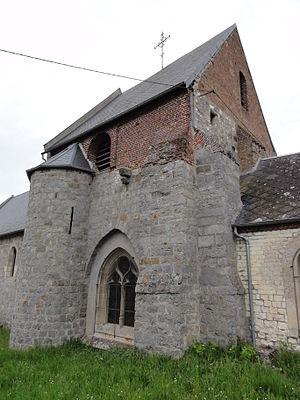
Le nombre, la spécificité et l'intérêt des églises fortifiées de Thiérache dans l'Aisne, principalement, mais aussi dans les Ardennes sont tels que, si plusieurs ouvrages leur ont été consacrés, les Offices de tourisme de ces deux départements ne proposent pas moins, en 2006 par exemple, de 4 à 6 circuits touristiques :
L'église Saint-Martin de Monceau-lès-Leups est une église située à Monceau-lès-Leups, en France.
Monceau-lès-Leups est une commune française située dans le département de l'Aisne en région Hauts-de-France, dont une partie du nom vient de loups en vieux picard.